Sam Altman

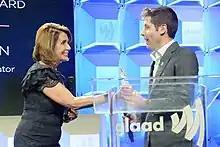
Nancy Pelosi presenting Altman with the Ric Weiland Award in 2017

Altman had contemplated running for governor of California in the 2018 election, but later decided not to enter. In 2018, Altman announced "the United Slate", a political project to improve U.S. housing and healthcare policy. In 2019, Altman held a fundraiser at his home in San Francisco for 2020 Democratic presidential candidate and fellow tech entrepreneur Andrew Yang. In May 2020, Altman donated $250,000 to American Bridge 21st Century, a super PAC supporting Democratic presidential candidate Joe Biden.